Satanism

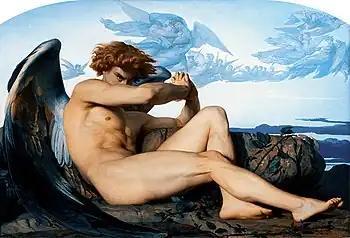
"The Fallen Angel" (1847) by Alexandre Cabanel

The term "Satan" has evolved from a Hebrew term for "adversary" or "to oppose", into the Christian figure of a fallen angel who tempts mortals into sin. The word "Satan" was not originally a proper name, but rather an ordinary noun that means "adversary". In this context, it appears at several points in the Old Testament. For instance, in the Book of Samuel, David is presented as the satan ("adversary") of the Philistines, while in the Book of Numbers, the term appears as a verb, when Jehovah sent an angel to satan ("to oppose") Balaam.